Bernhard Studer (painter)

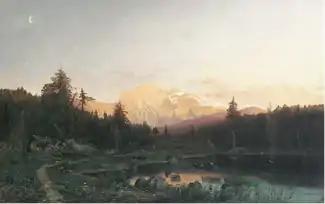
Evening Landscape on the with a View of the Hoher Göll

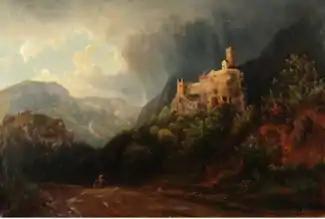
View of Alt-Bechburg Castle

Bernhard Studer (5 August 1832, Gunzgen - 22 April 1868, Munich) was a Swiss landscape painter.